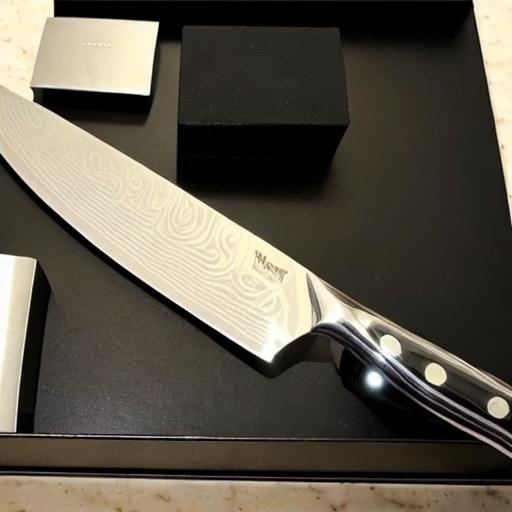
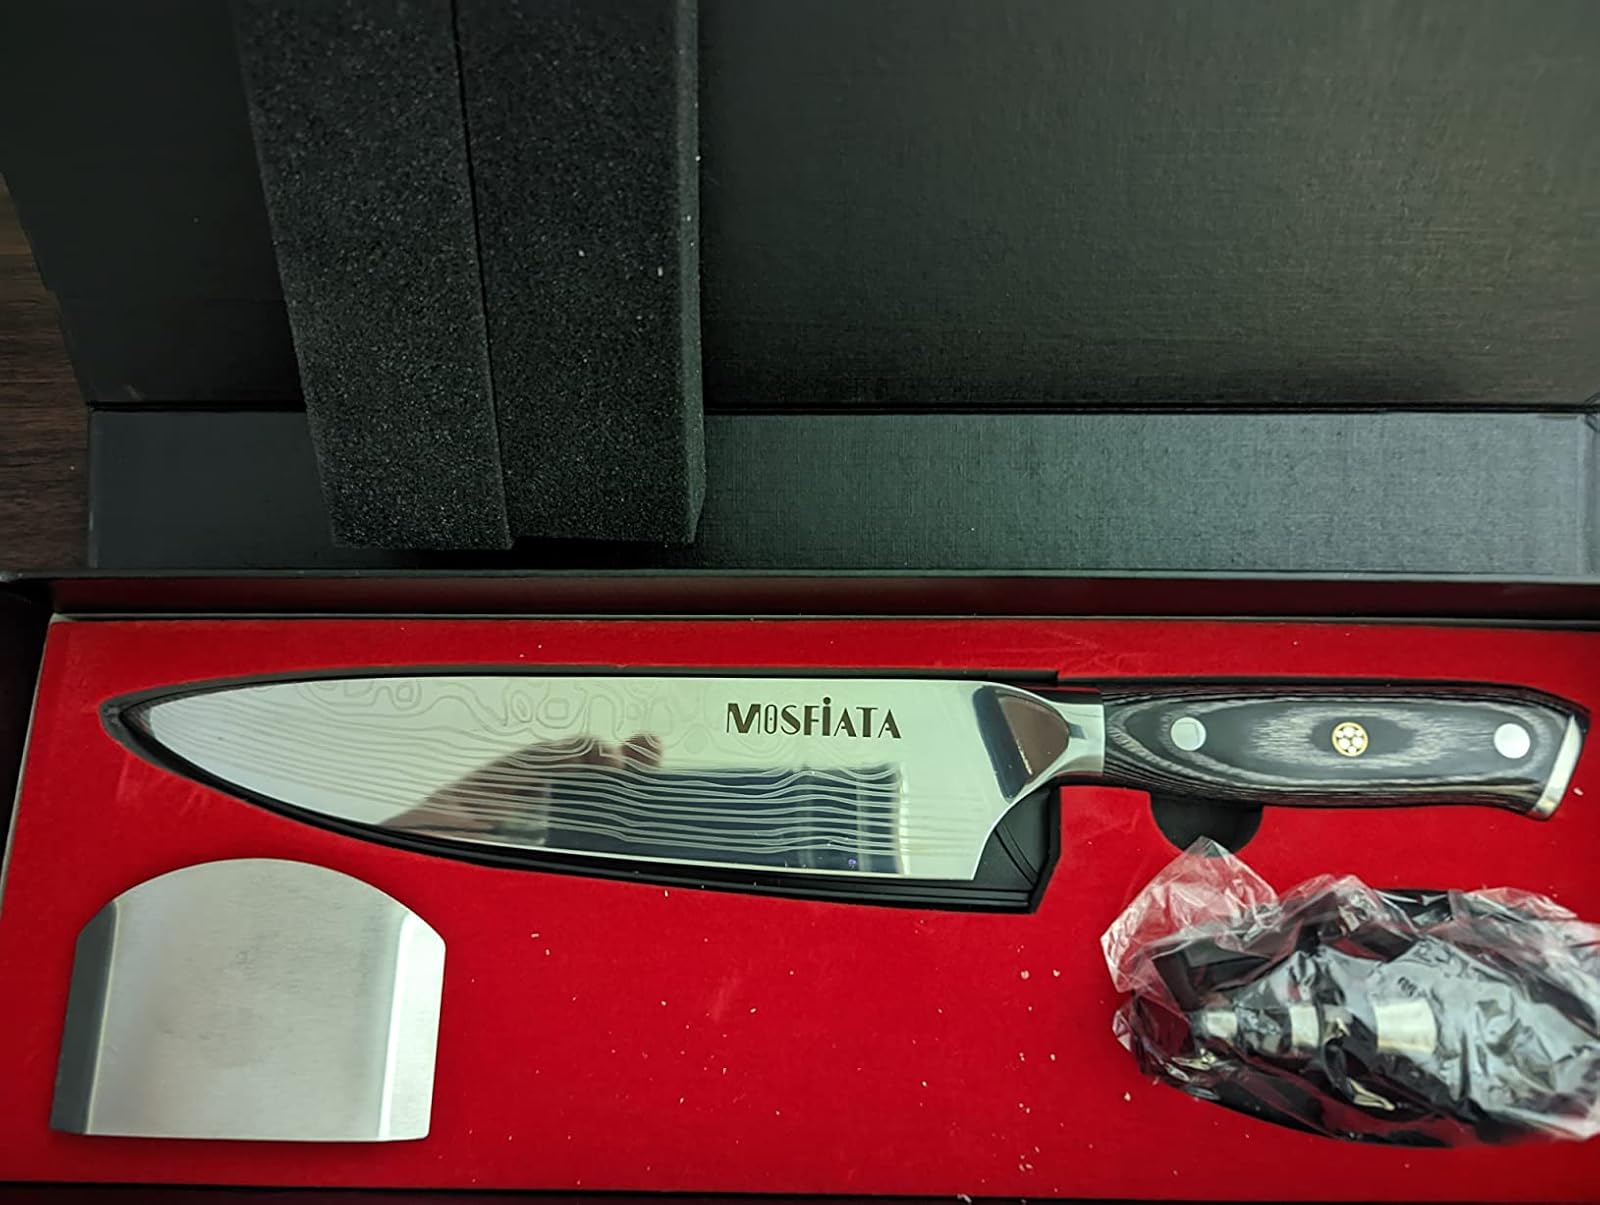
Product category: items_knife
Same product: no